Clint Dempsey

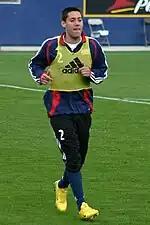

The New England Revolution selected Clint Dempsey with their first pick (eighth overall) in the 2004 MLS SuperDraft. He made his Revolution debut in the 2004 season home opener, a 3-1 loss against the San Jose Earthquakes on April 17, 2004. The match was notable as the final home appearance for Revolution striker Joe-Max Moore. Dempsey scored his first MLS goal the following week, giving the Revolution a 12th minute lead against the MetroStars on April 25.